Pavel Svedomsky

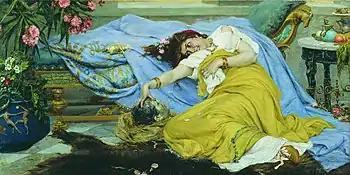
"Fulvia With the Head of Cicero"

Svedomsky belonged to hereditary Russian nobility. Together with his brother he spent the childhood in the family estate Mikhaylovski Zavod, located in the Perm Guberniya. In 1870 Pavel entered the Düsseldorf Academy of Arts, but studied there only few months. The Svedomskys traveled together across Europe until settling in Rome in 1875. He died there in 1904 and is buried with his brother Alexander in the Protestant Cemetery.